30th (Cambridgeshire) Regiment of Foot

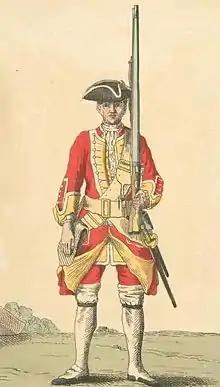
Soldier of the 30th Foot in 1742

The regiment was originally raised in Lincolnshire by Viscount Castleton as Lord Castleton's Regiment of Foot in 1689, during the Nine Years' War. In 1691 travelled to Flanders. In 1694 the colonelcy of the unit changed and it became Colonel Thomas Sanderson's Regiment of Foot. With the signing of the Treaty of Ryswick in 1697 the war came to an end. Sanderson's Regiment returned to England, where it was disbanded on 4 March 1698.